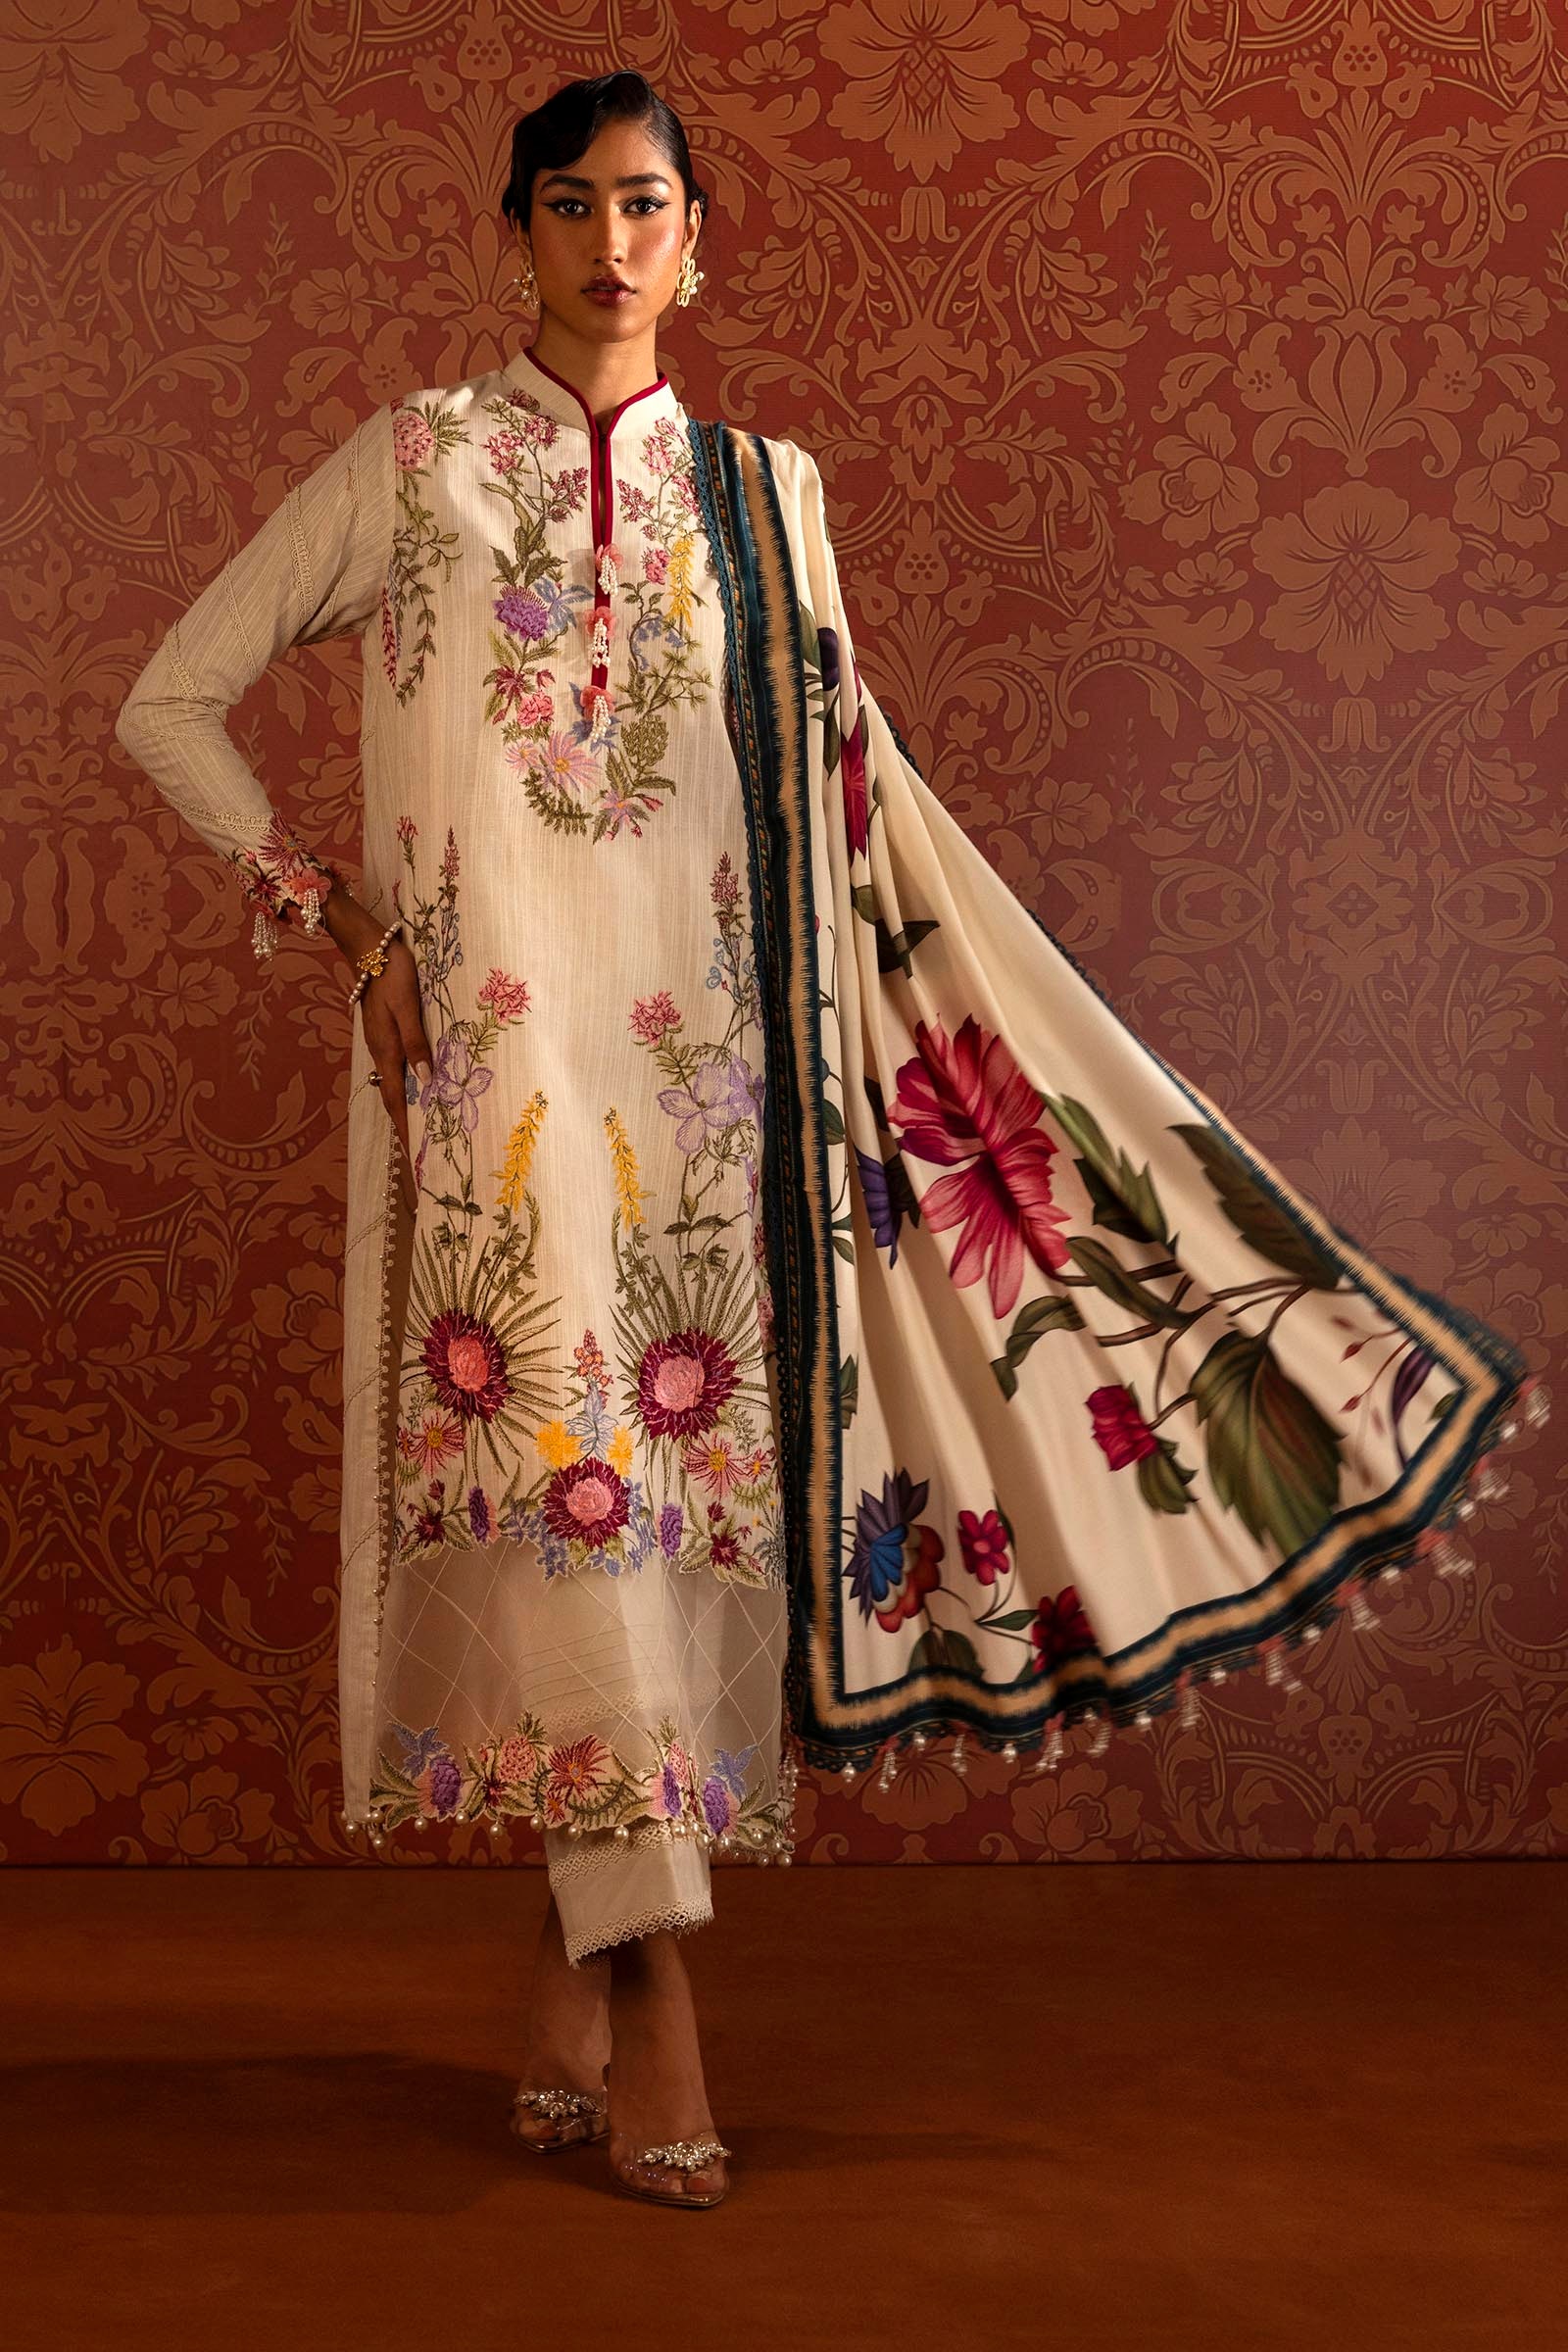
cream multi embroidered salwar suit